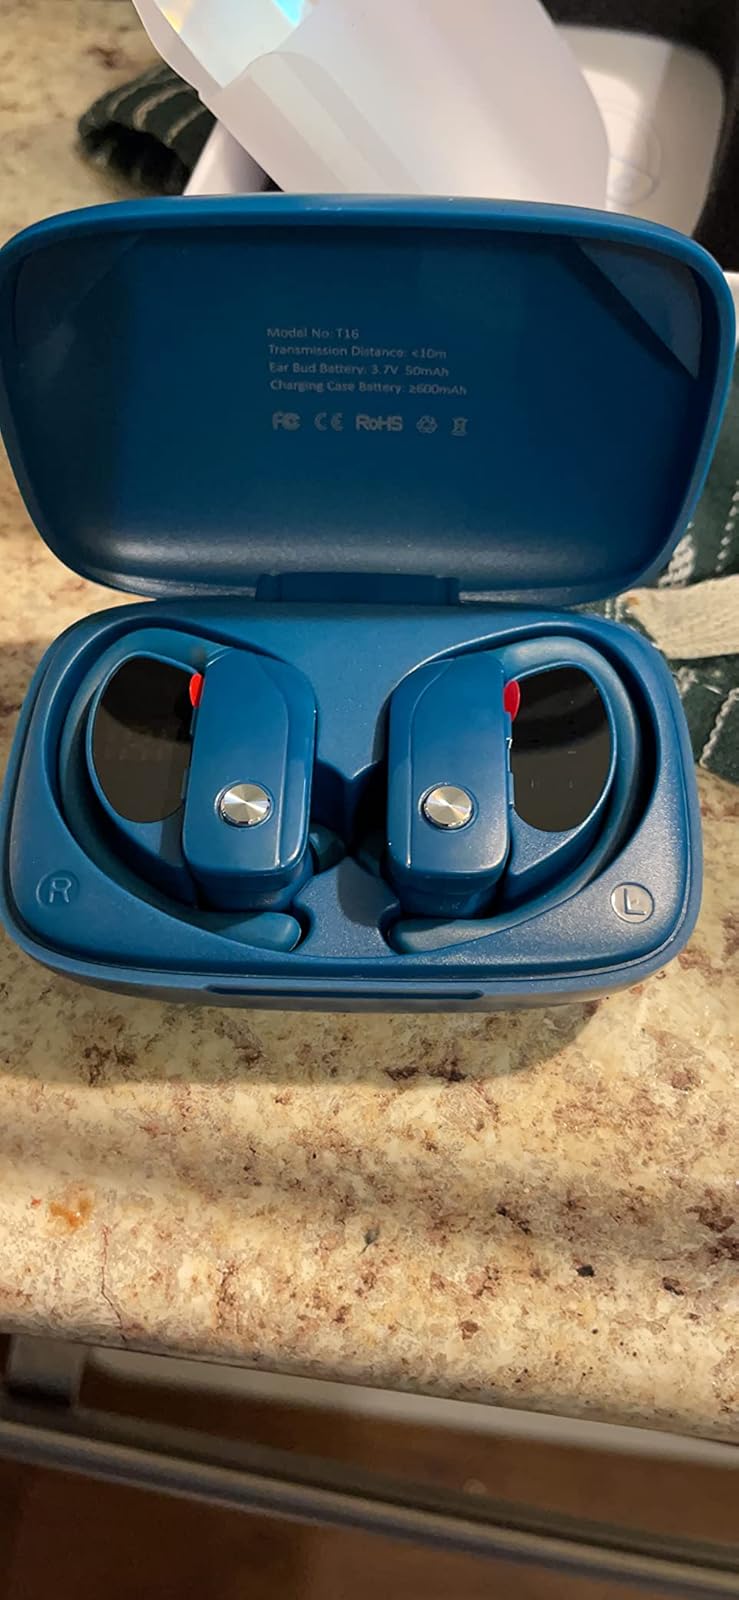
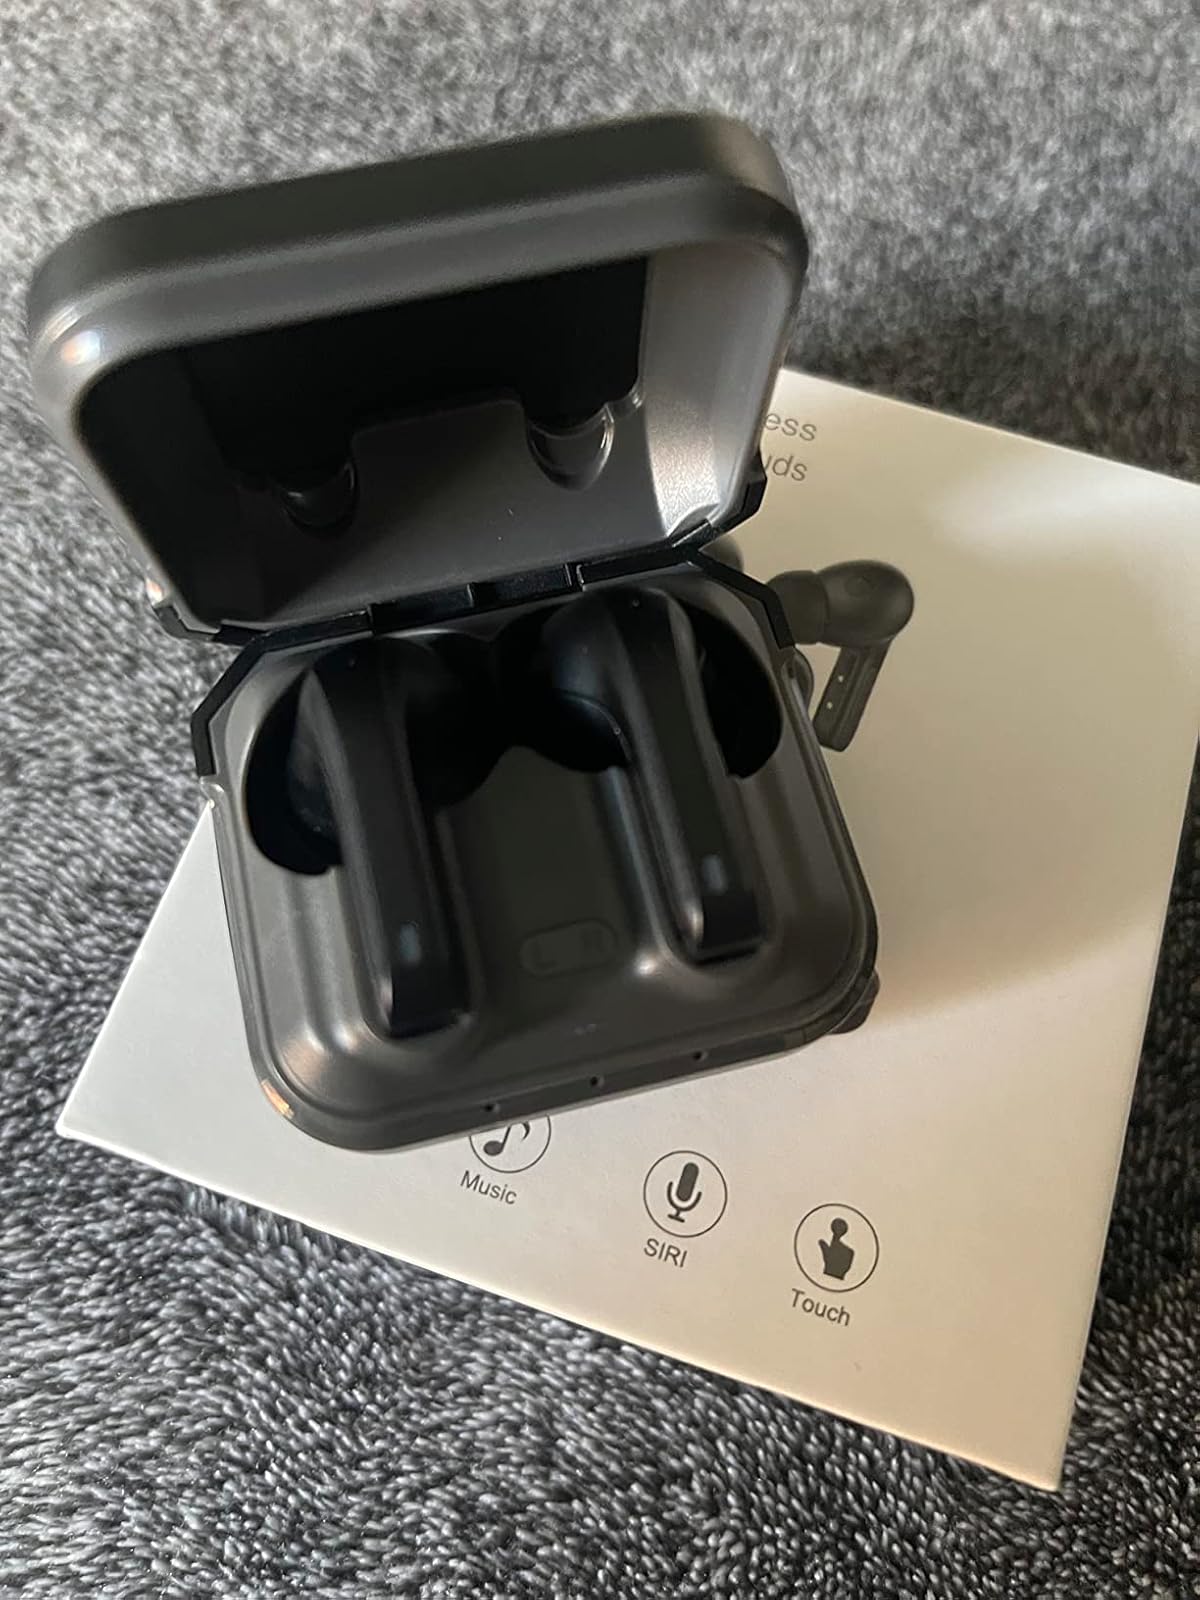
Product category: earbuds
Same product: no